Allifae

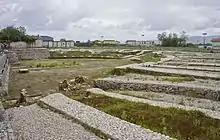
Amphitheatres of Alife

Allifae was an ancient town of Italy, a center of Oscan or Samnite origin, situated in the valley of the Vulturnus, at the foot of the lofty mountain group now called the Monte Matese, about 40 km northwest of Telesia, and 27 km east-northwest of Teano.